R. Walton Moore

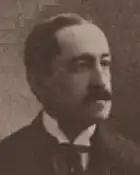
Moore as a delegate to the 1901–1902 state constitutional convention

Voters in Alexandria, Fairfax and Prince William Counties elected Moore to the Virginia State Senate, where he served one term (1887-1890) in the part-time position, succeeding Elisha E. Meredith. Active in Democratic Party politics, Moore was a presidential elector for Grover Cleveland in 1892. In 1896 Moore was mentioned as a candidate for the U.S. Congress, but did not receive the party's nomination (fellow Democrat John Franklin Rixey being elected instead). Although later known as a maverick within the state party, Moore declined to run for U.S. Senate against incumbent Democratic Senator Thomas S. Martin in 1898.